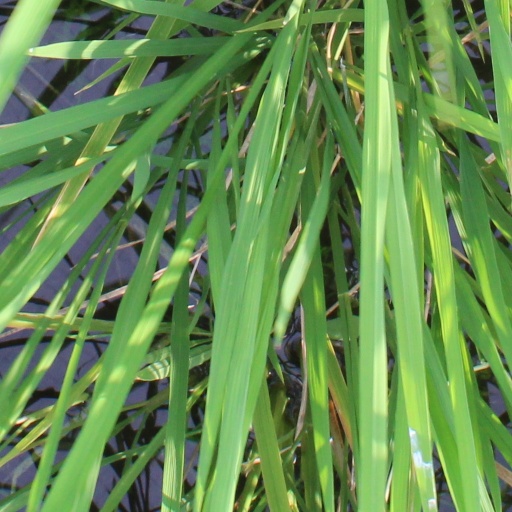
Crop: rice